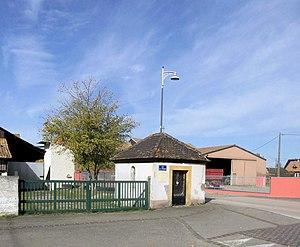
La chapelle de la paix à Roggenhouse